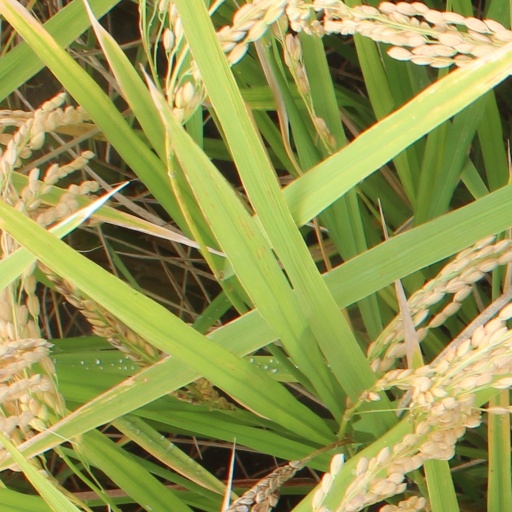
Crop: rice